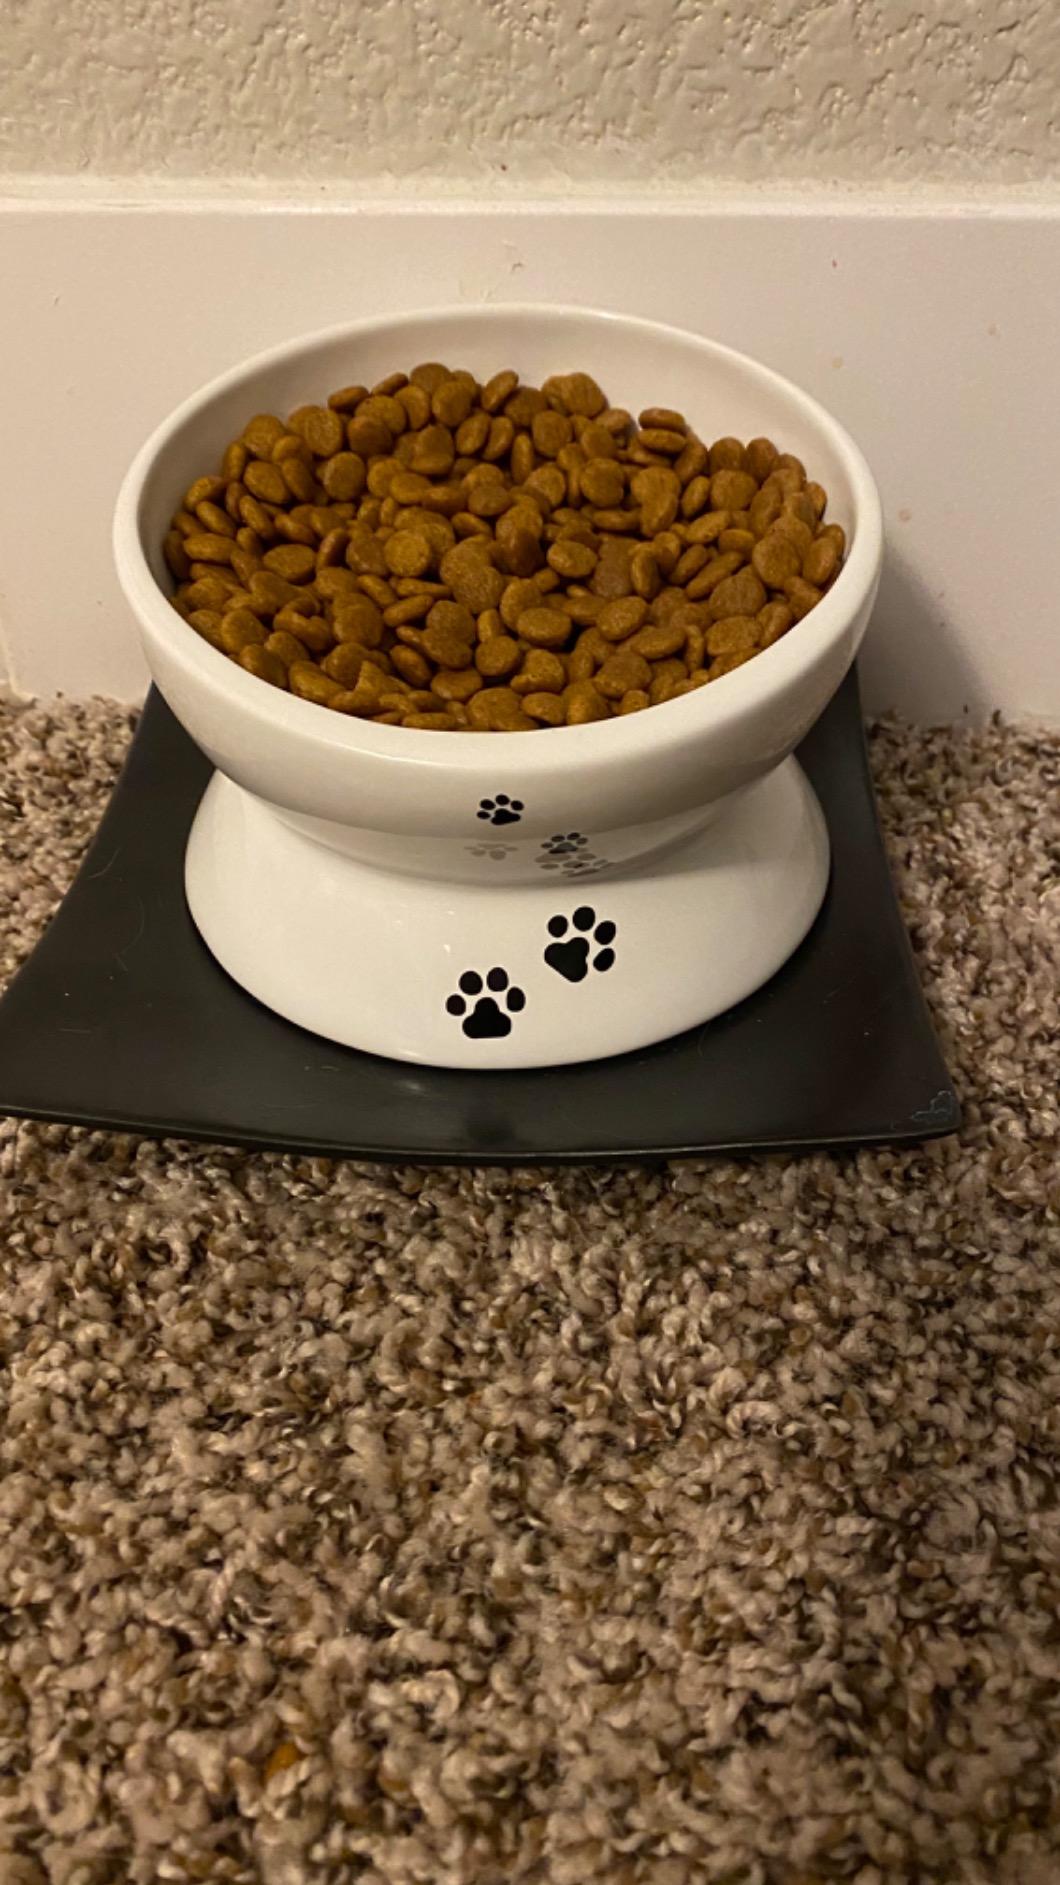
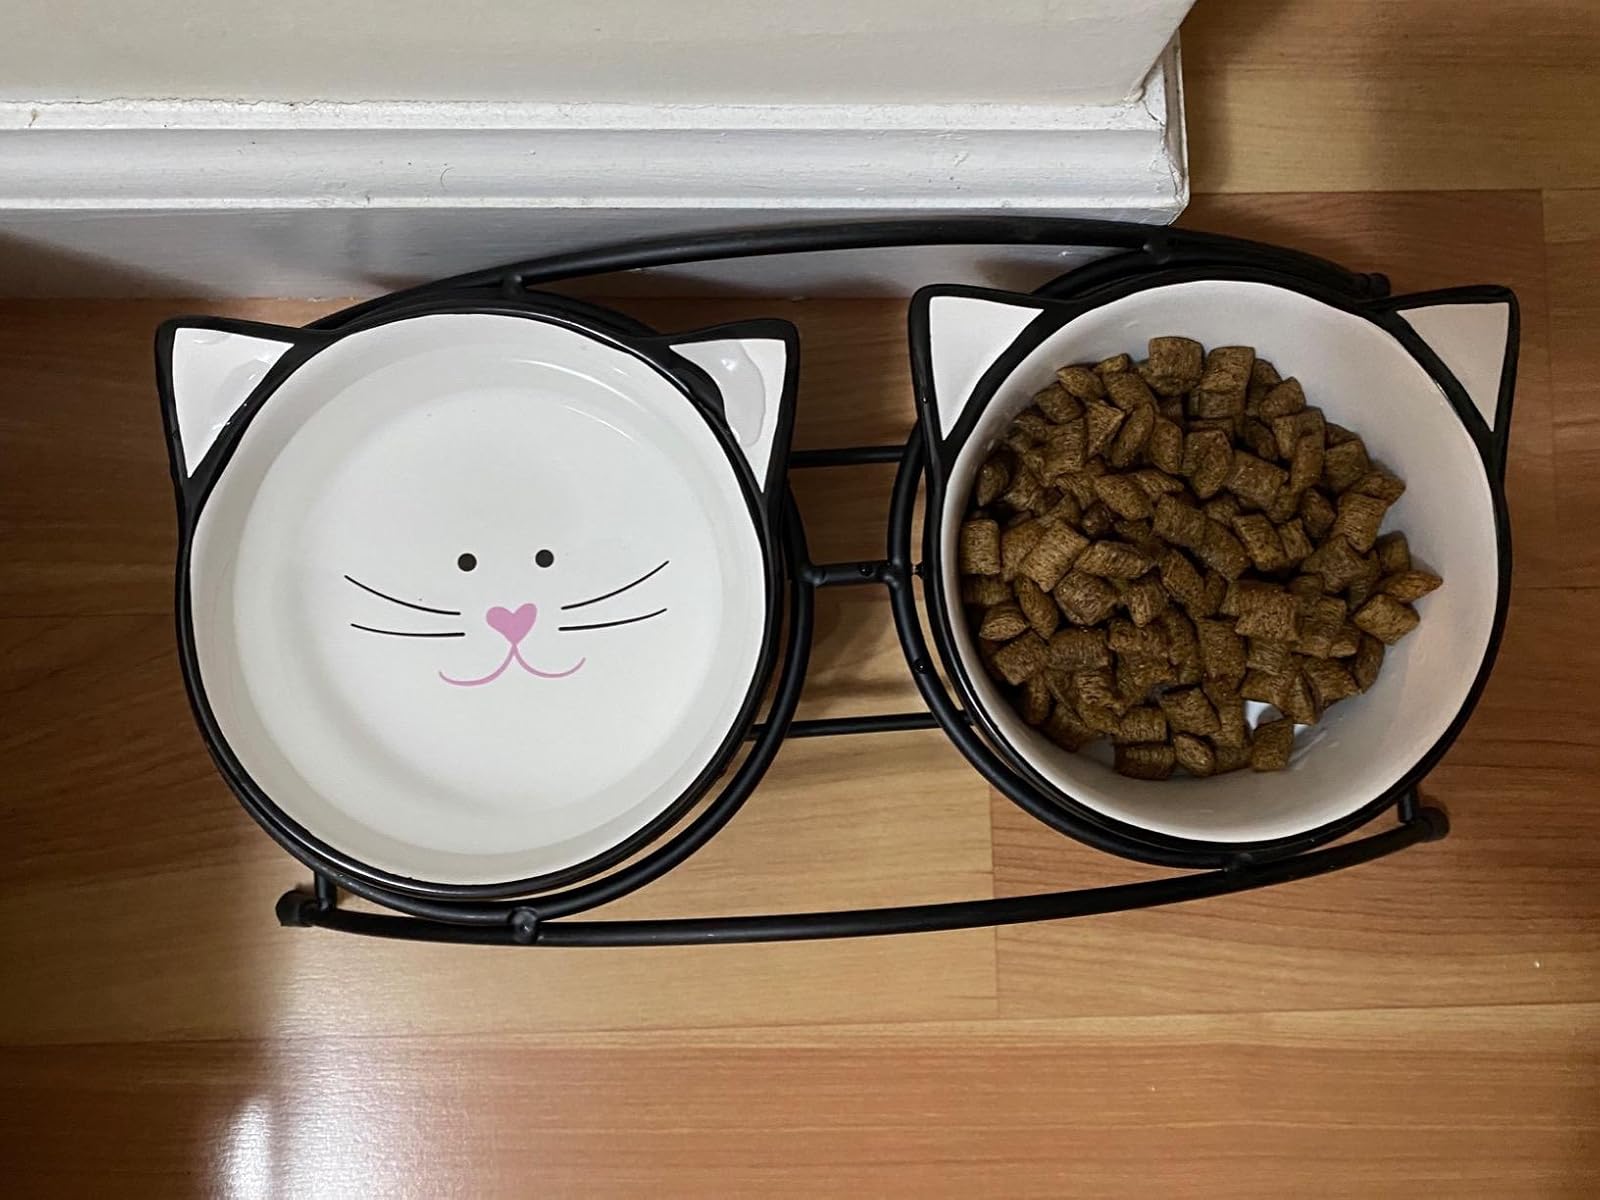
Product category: items_bowl
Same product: no